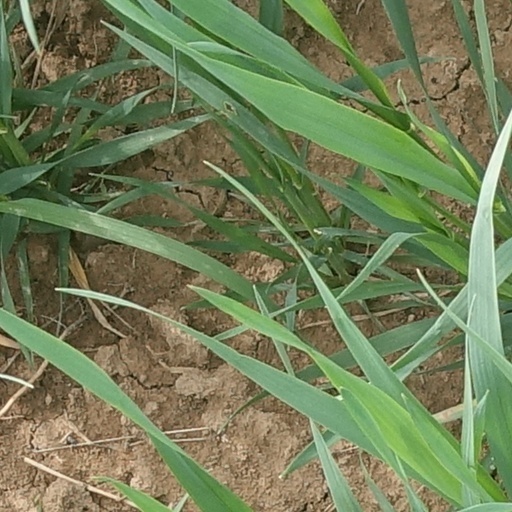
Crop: wheat